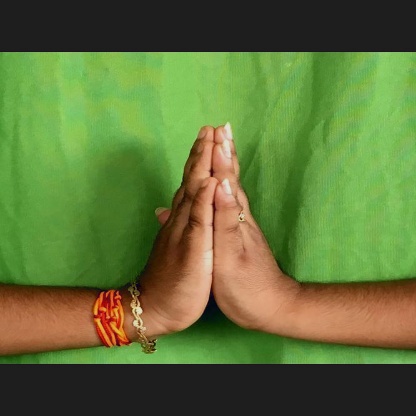
Mudra: Anjali